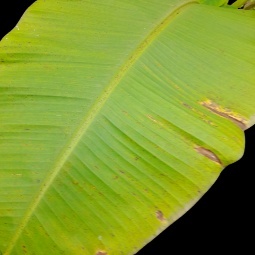
Label: Potassium